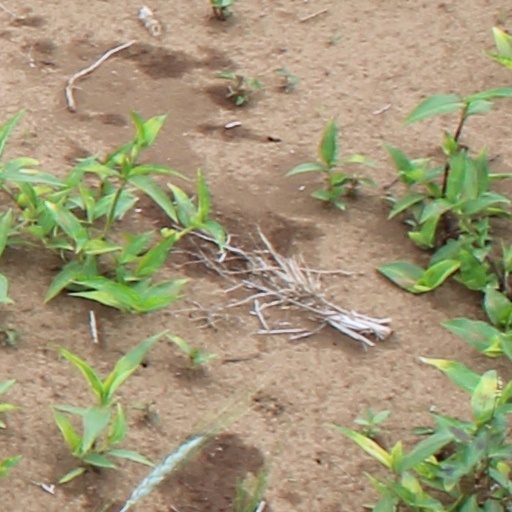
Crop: wheat